Answer in natural language. Is CoffeeMachine further away or in front of black recatngle fiige box? Choose between the following options: in front or further away
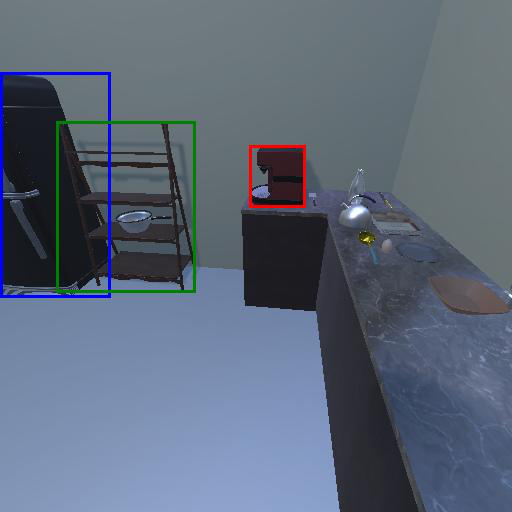
<answer>in front</answer>